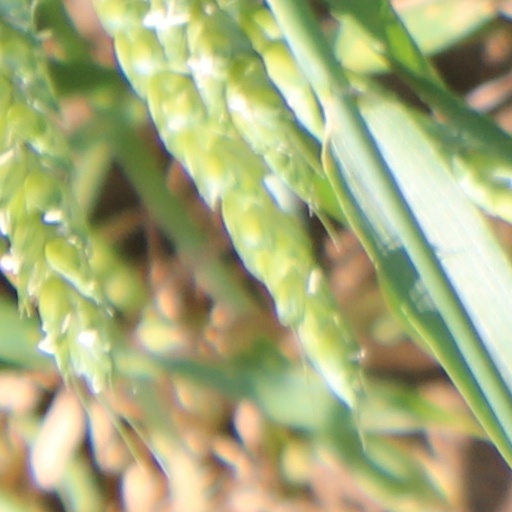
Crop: wheat